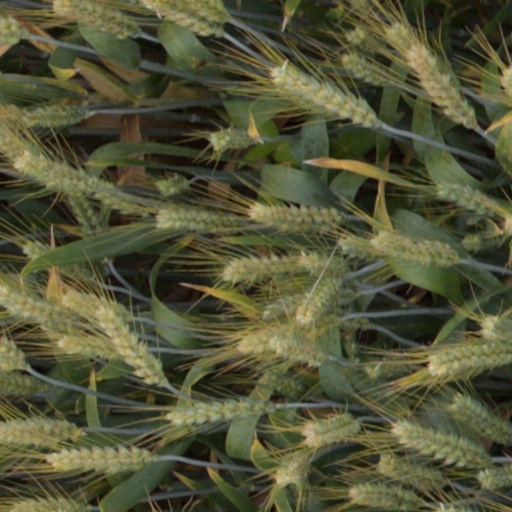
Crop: wheat